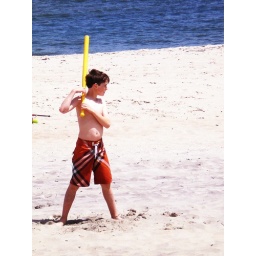
Boy playing ball on the beach in Spring Lake, NJ.